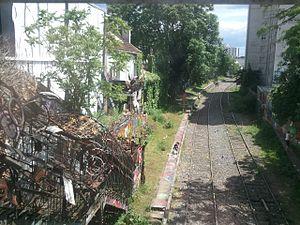
Plate-forme et accès aux quais décorés de l'ancienne station Charonne-Ceinture. Le site est aujourd'hui une salle de spectacles, La Flèche d'Or
La gare de Charonne est une gare ferroviaire française désaffectée de la ligne de Petite Ceinture, située dans le 20ᵉ arrondissement de Paris, en région Île-de-France. Entre 1995 et 2016, elle a abrité la salle de concert La Flèche d'or.